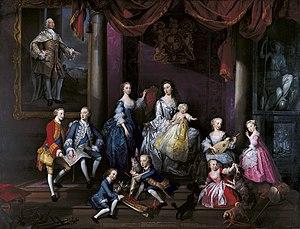
George Knapton, né en 1697 à Lymington ou en 1698 à Londres, et mort en 1778 à Londres, est un peintre anglais de portraits et le premier portraitiste de la Société des Dilettanti dans les années 1740. Il est devenu Surveyor and Keeper of the King's Pictures de 1765 à 1778.